ATB Financial

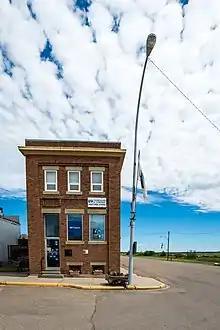
ATB Financial Branch in Big Valley.

In the 1990s, the government reformed Alberta Treasury Branches with the intention of transforming it into a financial institution that could compete with Canadian chartered banks. Public trust was eroded during the 1980s and 1990s as high-risk loans with political motivations eroded the Treasury Branches financial footing, including a $100-million loss in 1996.